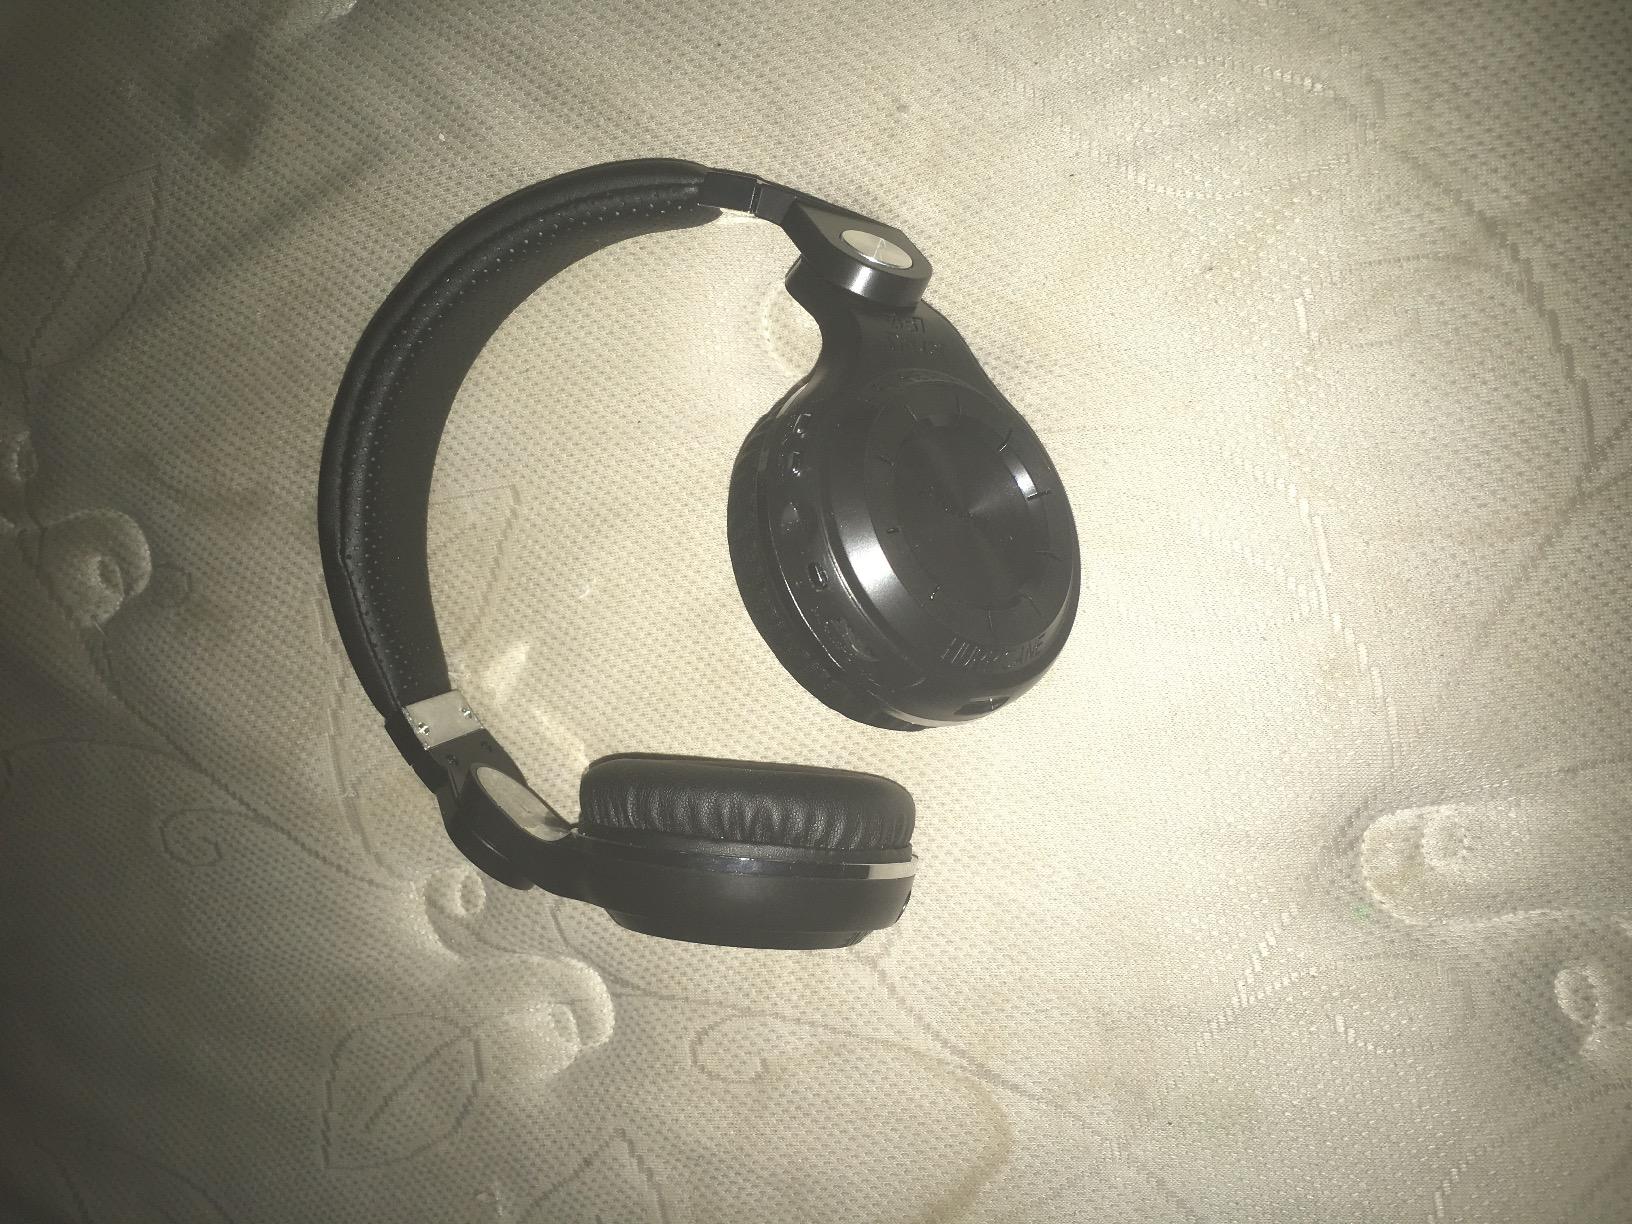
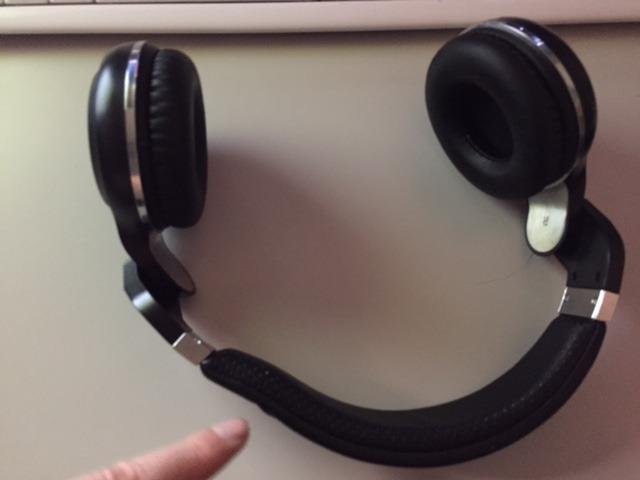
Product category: headphones
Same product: yes